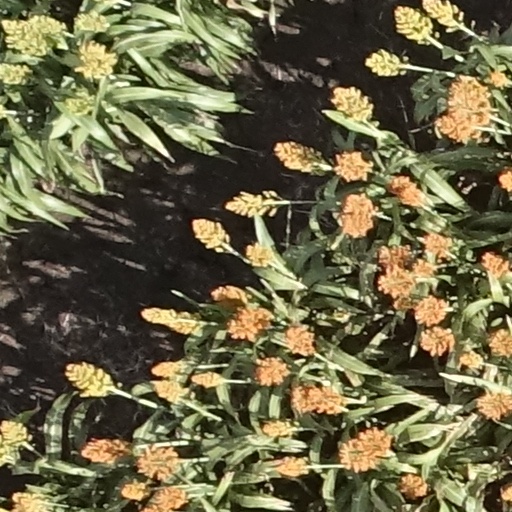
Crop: sorghum